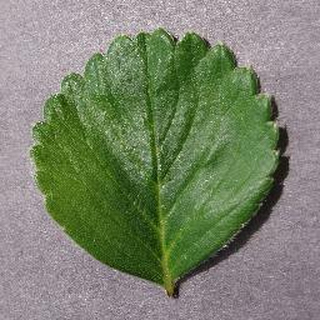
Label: healthy_strawberry